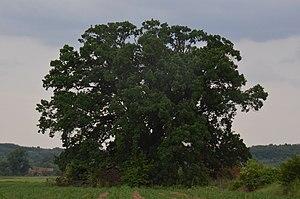
Sedlare est un village de Serbie situé dans la municipalité de Svilajnac, district de Pomoravlje. Au recensement de 2011, il comptait 614 habitants.